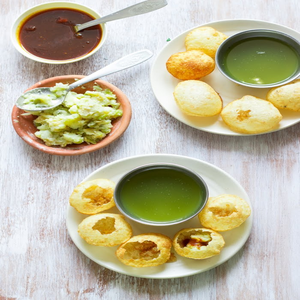
Dish: panipuri